Isle of the Dead (Tasmania)

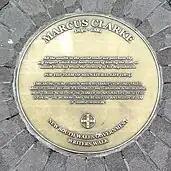

Approximately 1,000 people have been buried on the Isle of the Dead. The actual number of people buried on the island is unknown because of the destruction of many official records, incomplete burial records and lack of records for free people located at Port Arthur and the outstations. Estimates of the number buried is based on geophysical studies, remaining burial and death records and the limited size of the convict burial section on the isle.